Beaupré Abbey (Picardy)

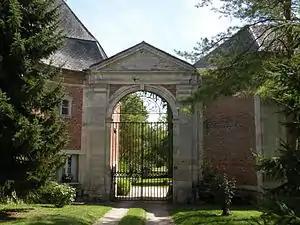
Gateway of the former Beaupré Abbey

Beaupré Abbey is a former Cistercian monastery in the commune of Achy, department of Oise and region of Picardy, France. Its site is located about 2 km south-east of Marseille-en-Beauvaisis, on the Petit-Thérain brook.